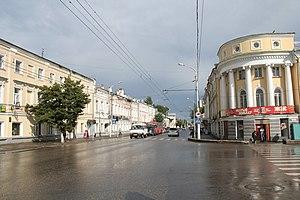
Kostroma est une ville de Russie et le centre administratif de l'oblast de Kostroma. Sa population s'élevait à 269 262 habitants en 2013.